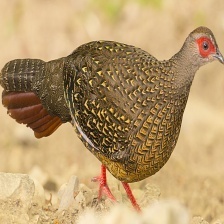
Species: SWINHOES PHEASANT
Scientific name: LOPHURA SWINHOII